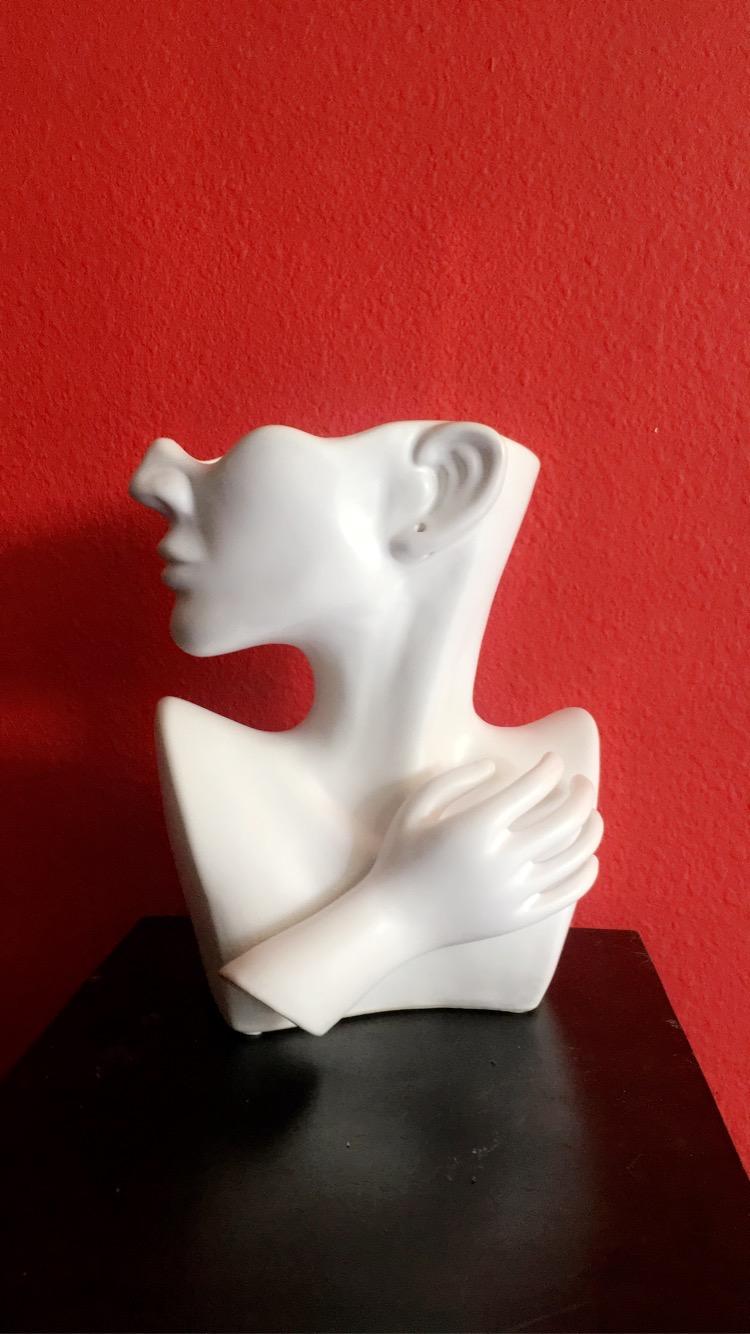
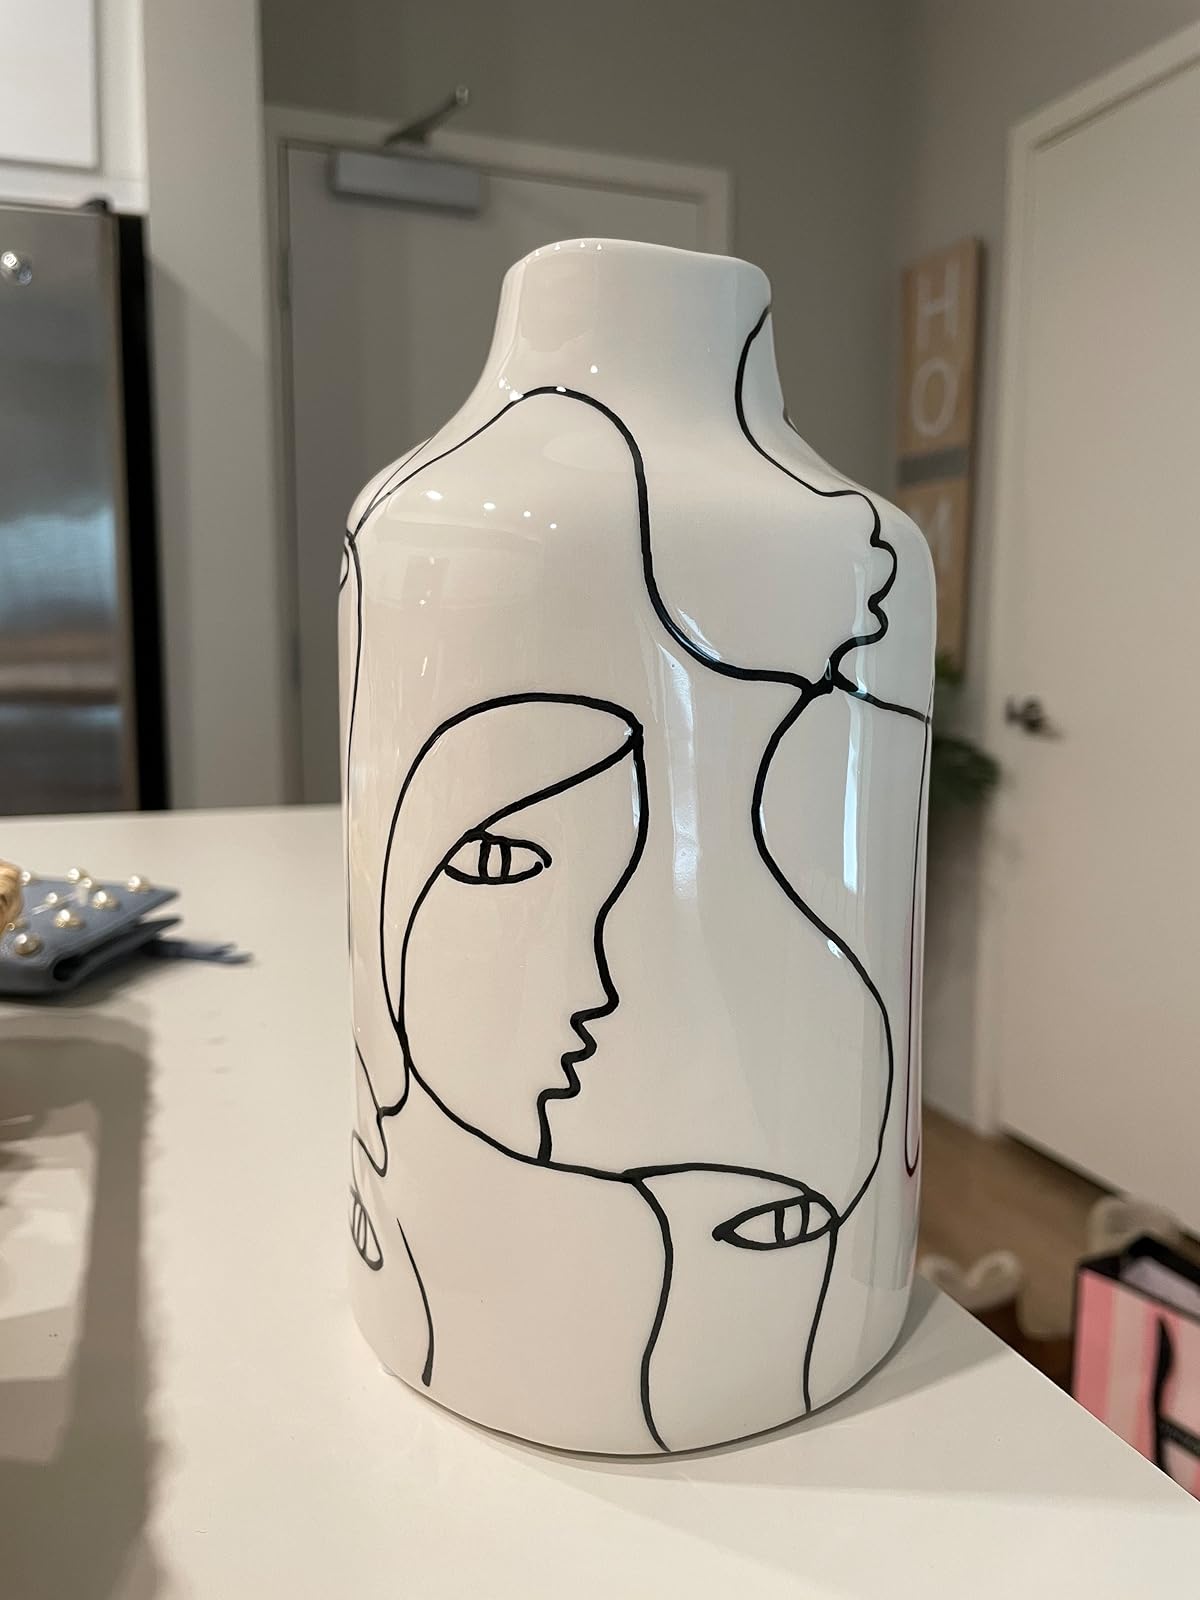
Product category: vase
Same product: no